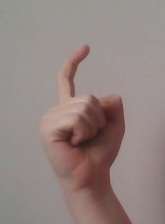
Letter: ra